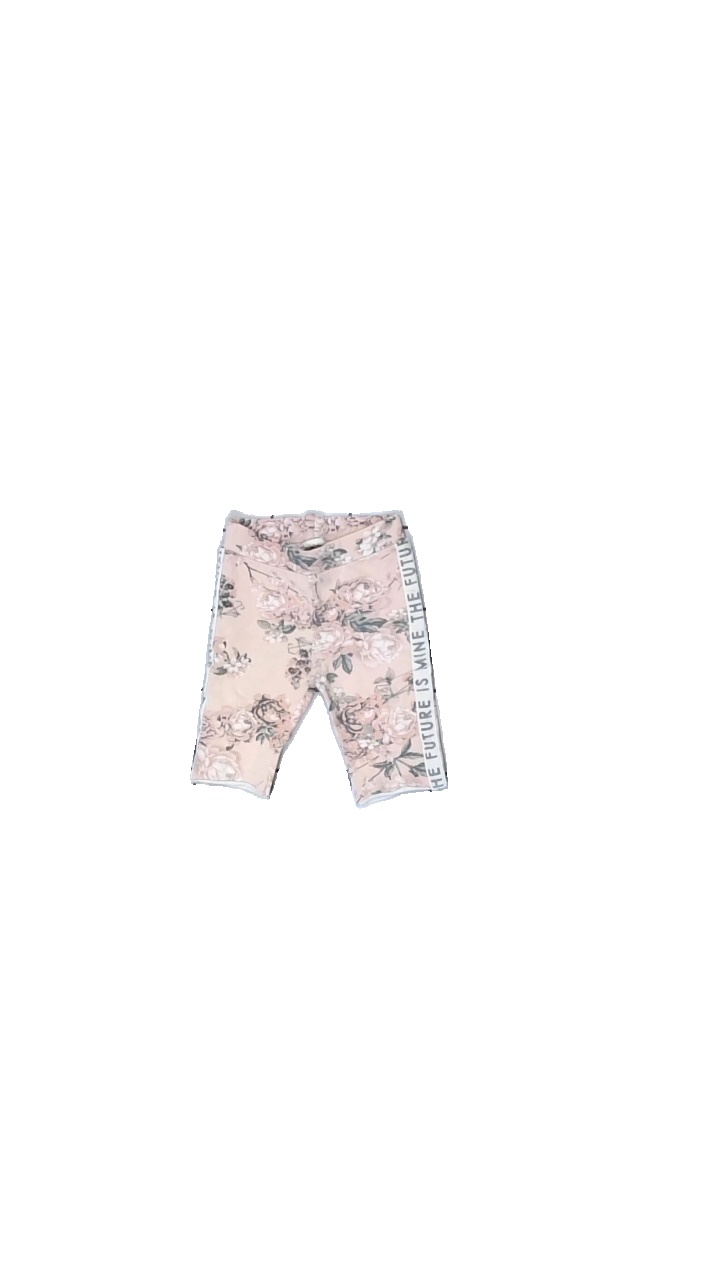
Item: Tights (Children)
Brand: Kappahl
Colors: Pink, Grey, White
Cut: Tight, Cropped
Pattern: Floral print
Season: All
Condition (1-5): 2
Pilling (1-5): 3
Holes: Minor
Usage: Remake
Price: <50